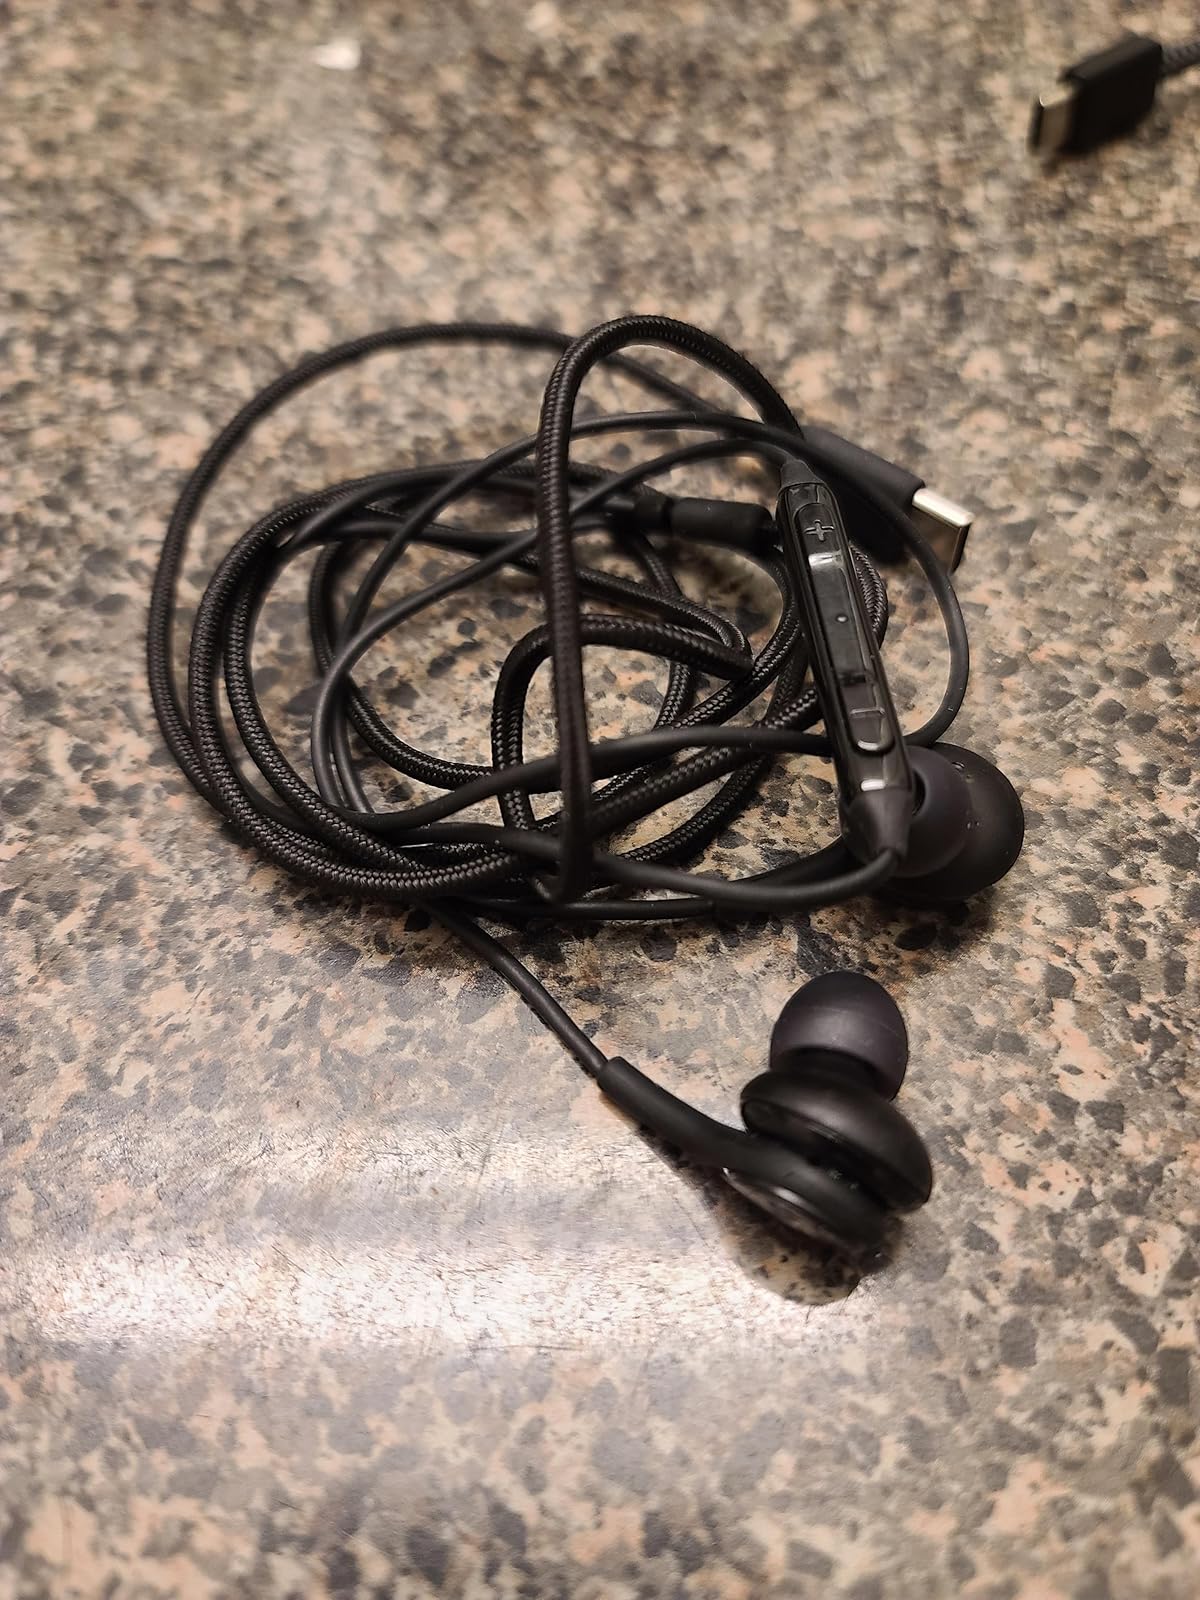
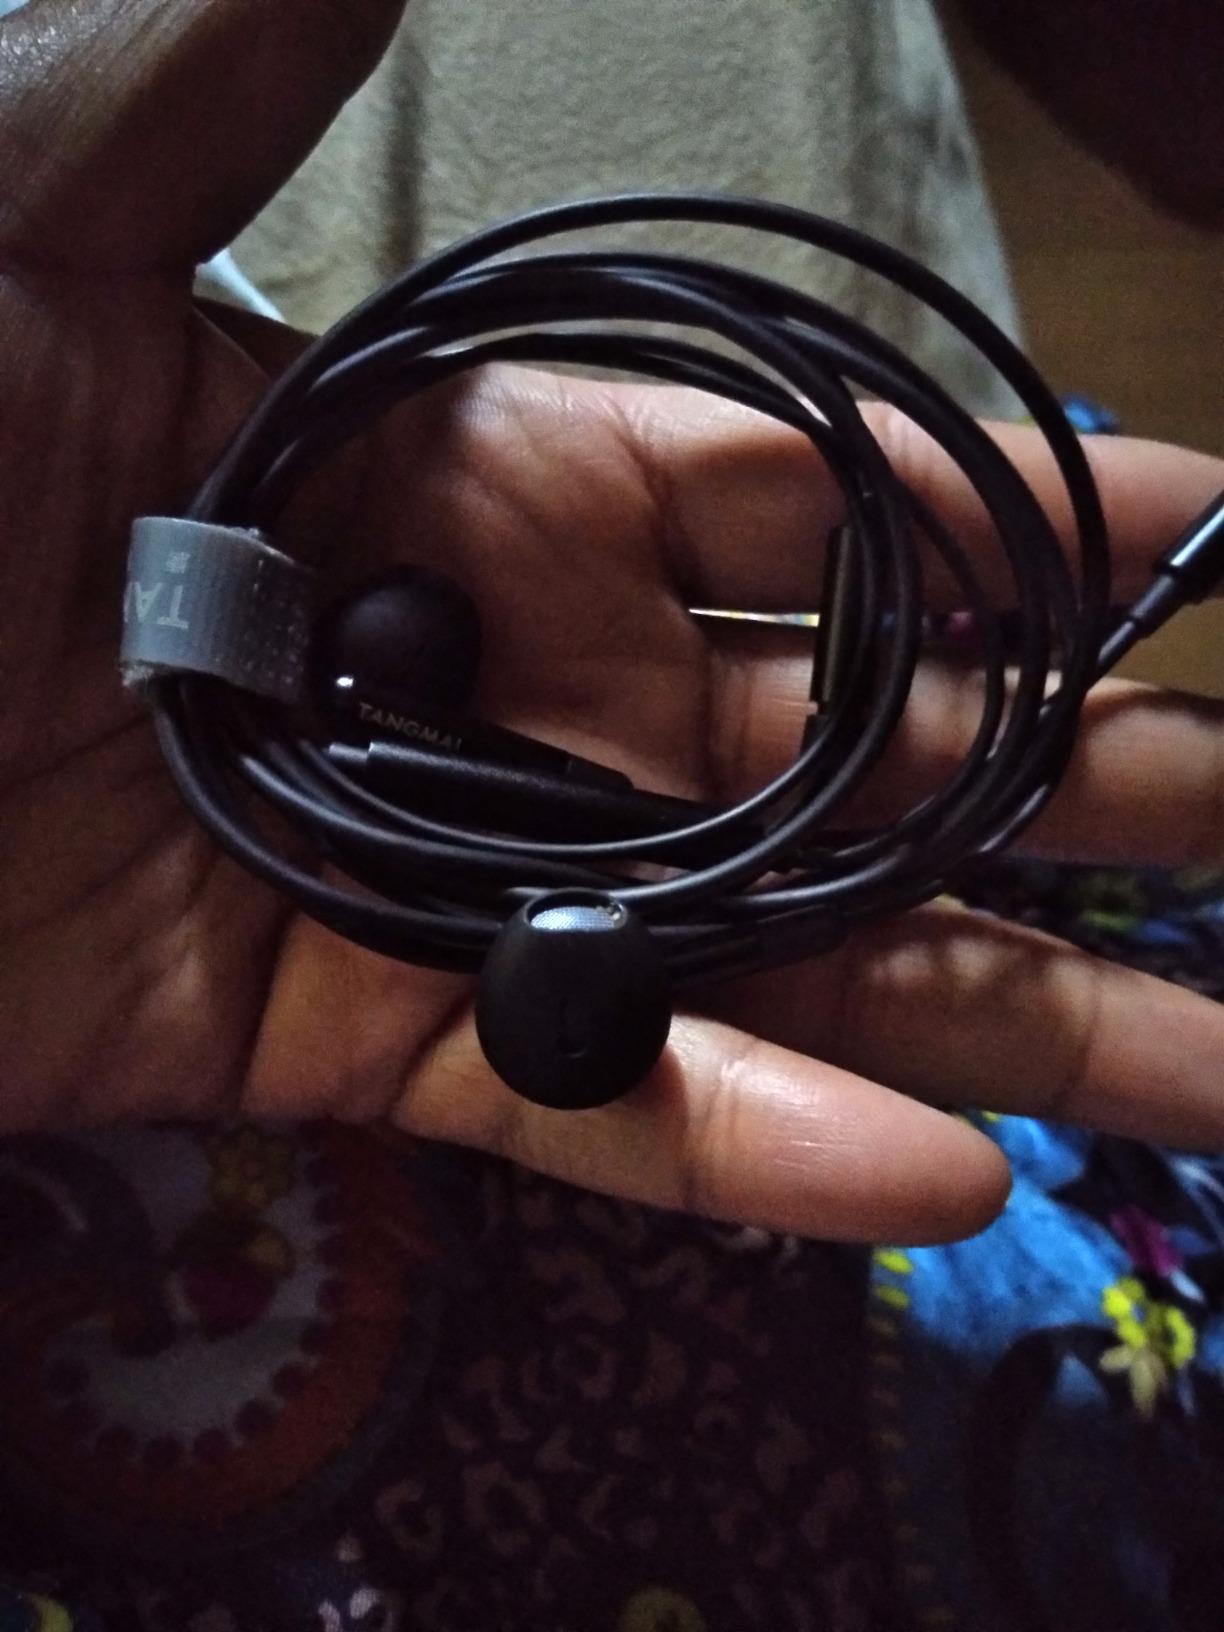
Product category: earbuds
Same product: no